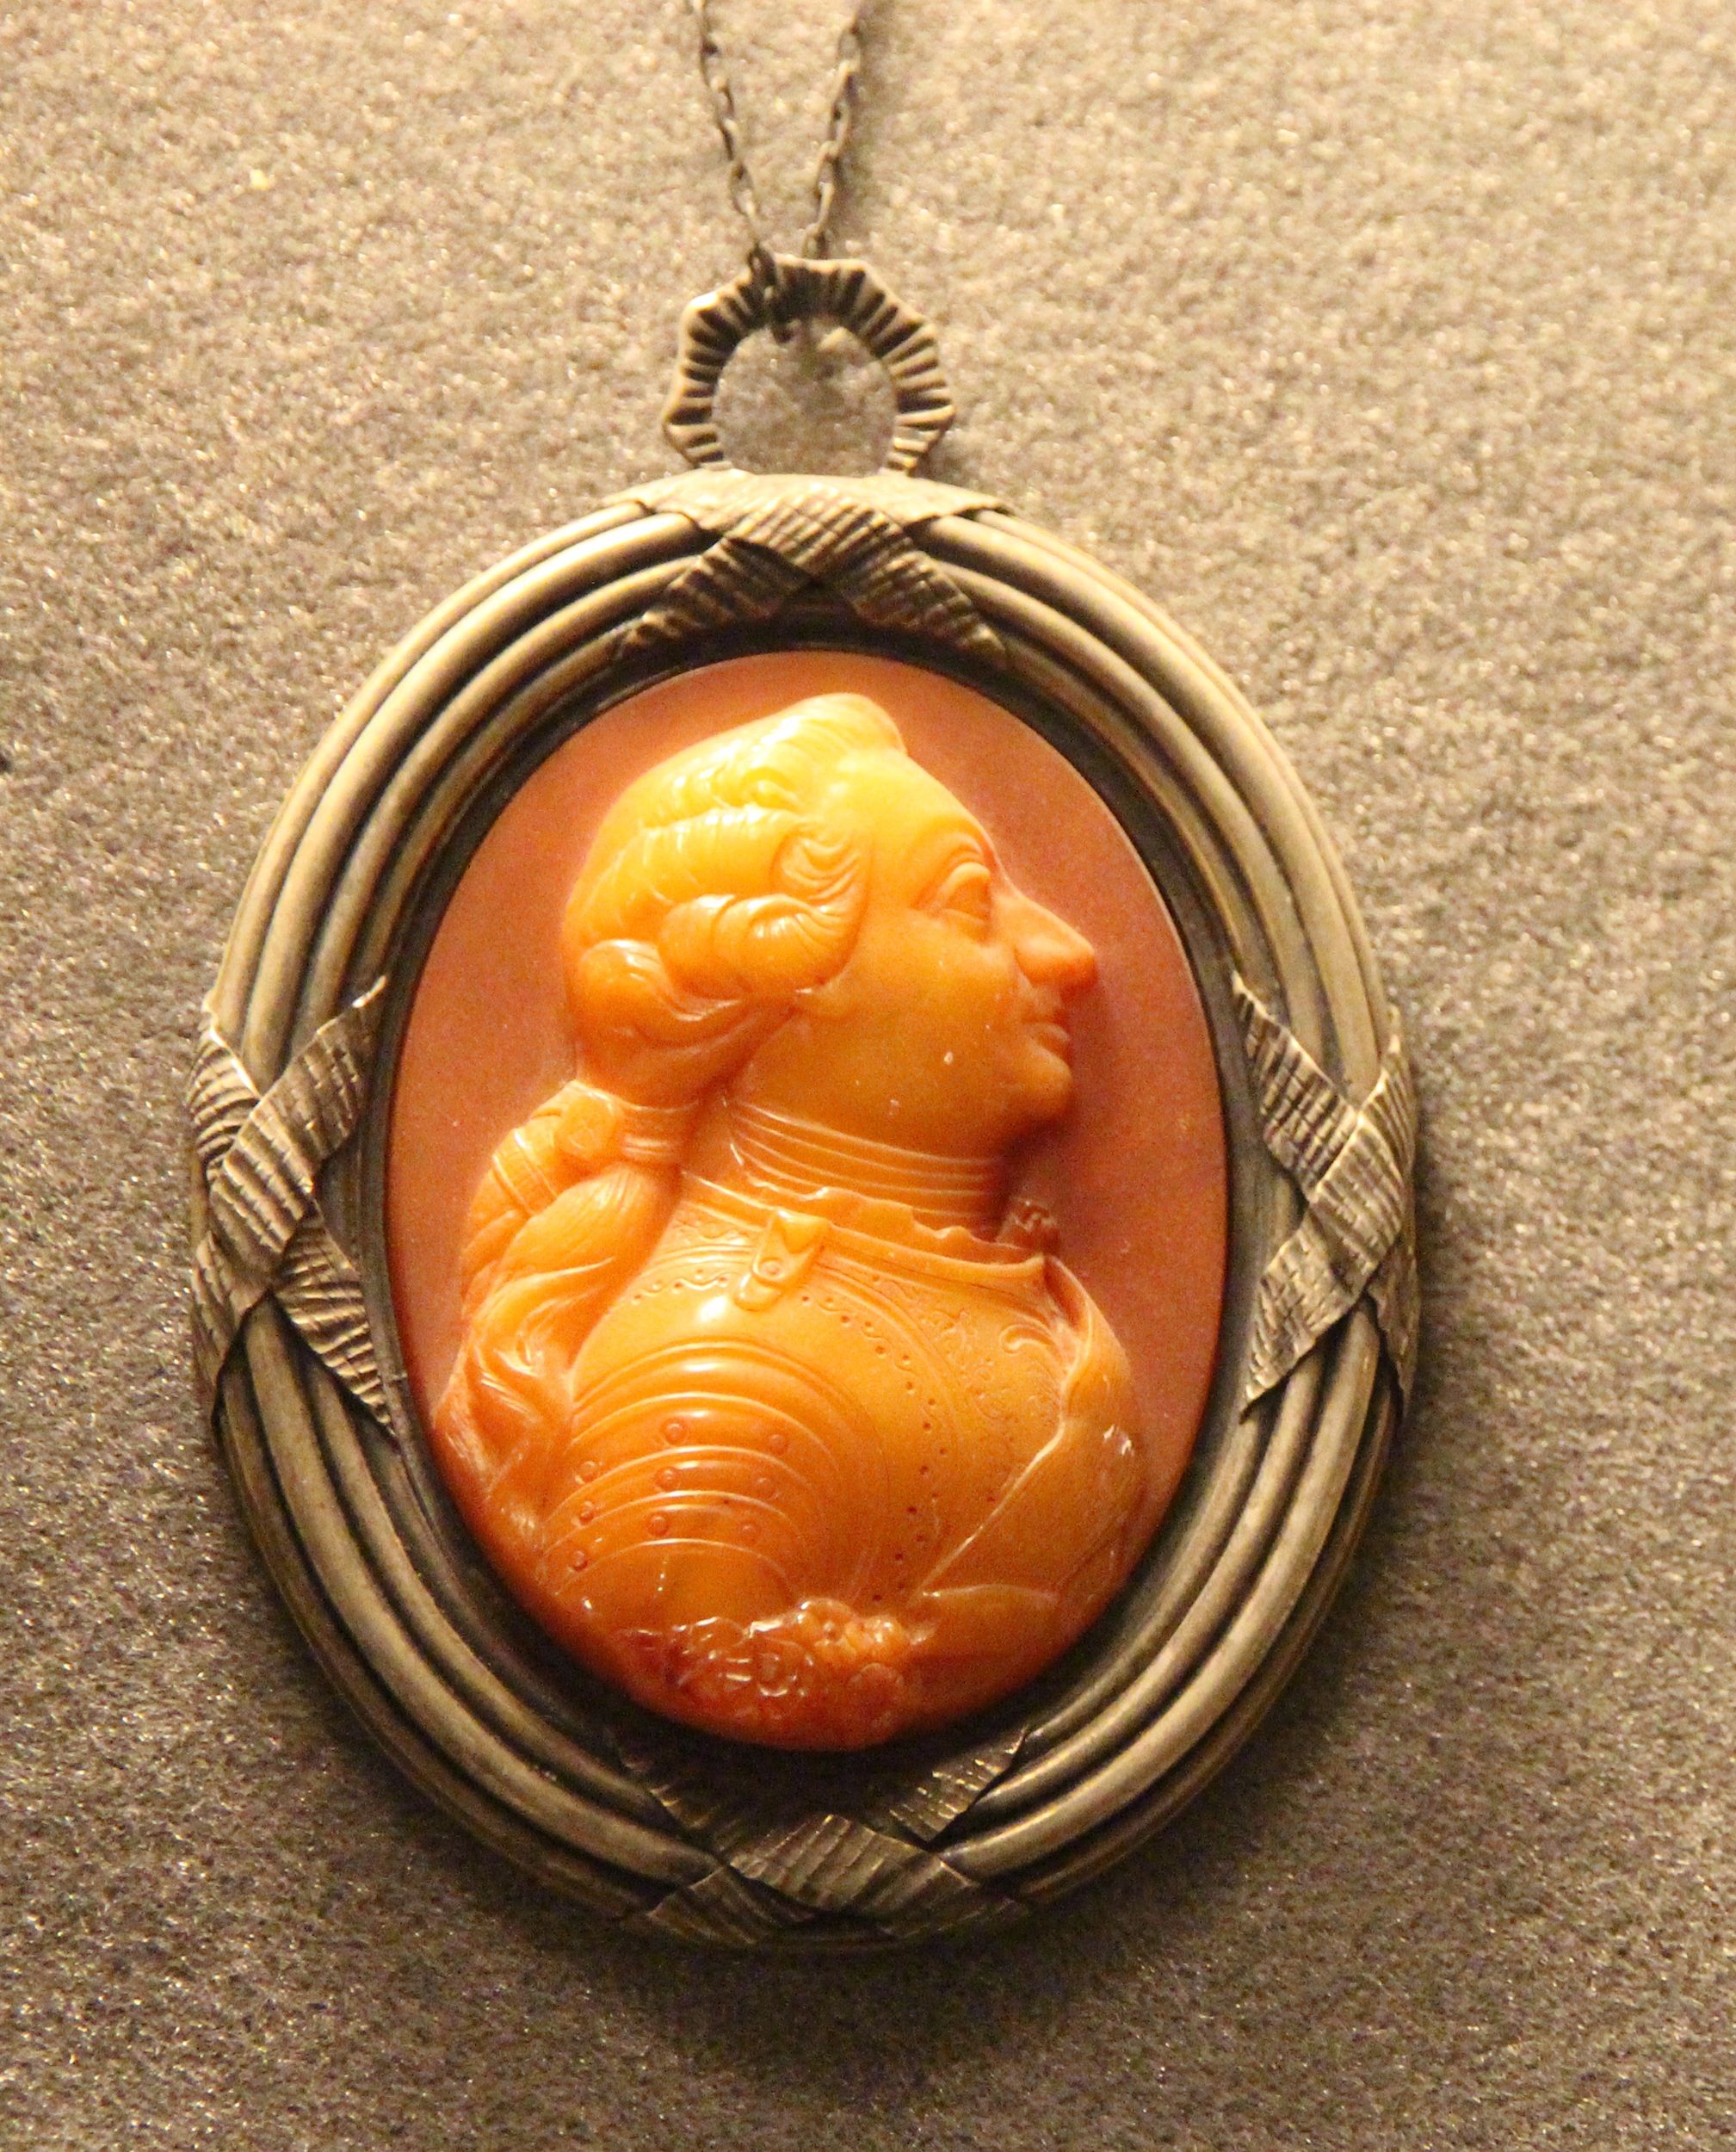
man, profile, food, museum, produce, ornament, jewellery, amber, pendant, medallion, locket, fashion accessory, amber medallion